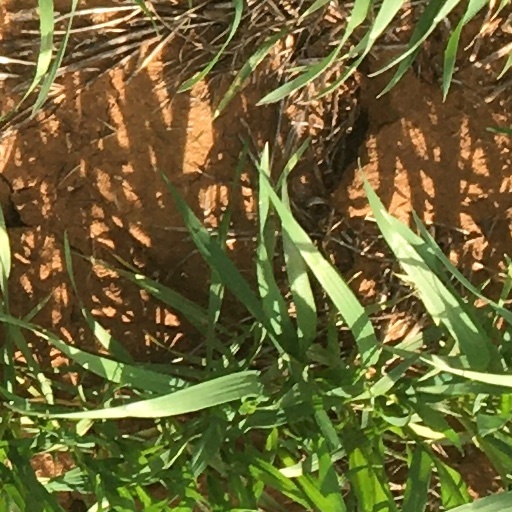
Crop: wheat